Australasian Steam Navigation Company

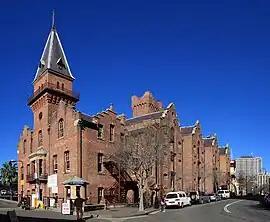
Former ASN Co offices and warehouse, in The Rocks, Sydney.

The Australasian Steam Navigation Company (ASN Co) was a shipping company of Australia which operated between 1839 and 1887.